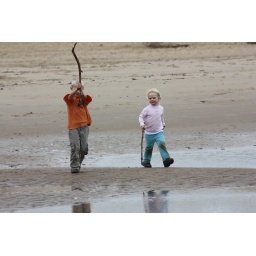
A day on the Freshfields near Liverpool with our inlaws, their dog Jas and our spaniel (Maggie) and pug (Parker).